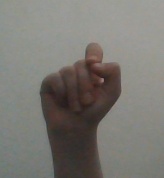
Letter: fa